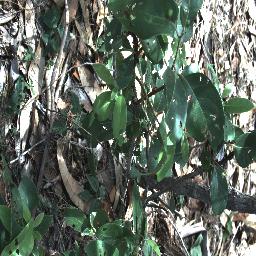
Label: negative